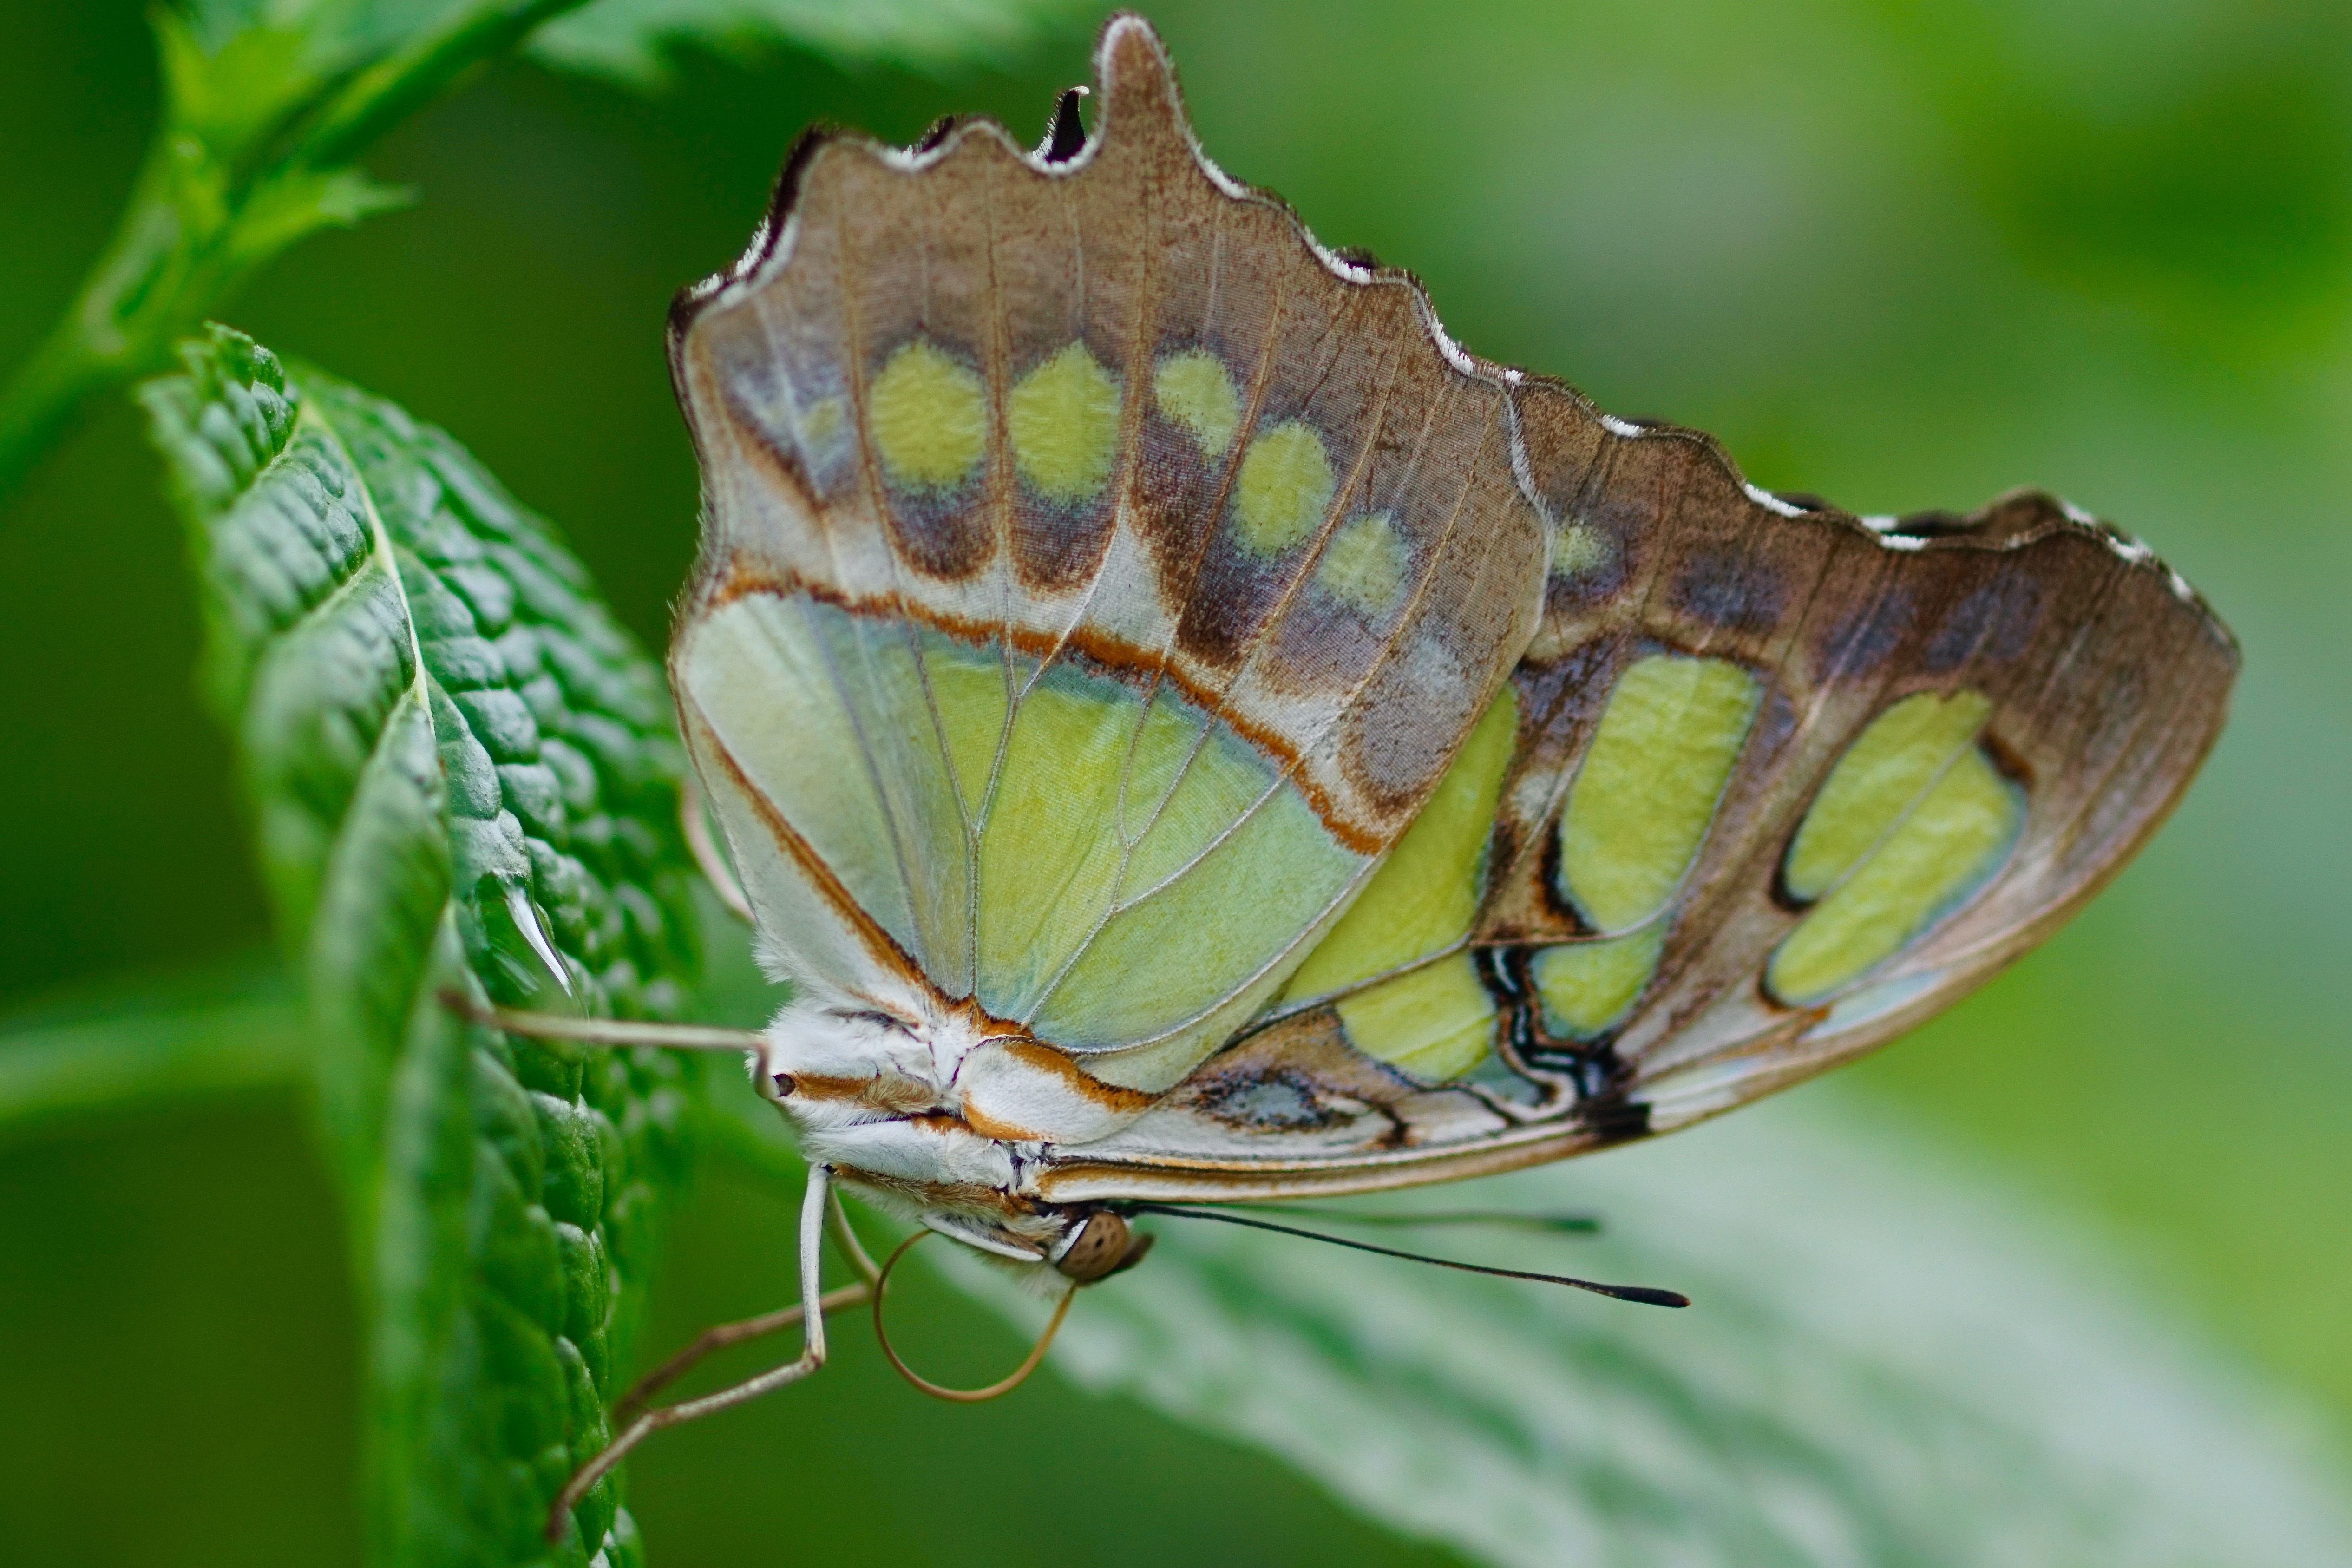
nature, wing, photography, leaf, flower, animal, wildlife, green, tropical, color, insect, butterfly, colorful, fauna, invertebrate, close up, beautiful, exotic, macro photography, arthropod, tropical house, butterfly house, plant stem, moths and butterflies, lycaenid